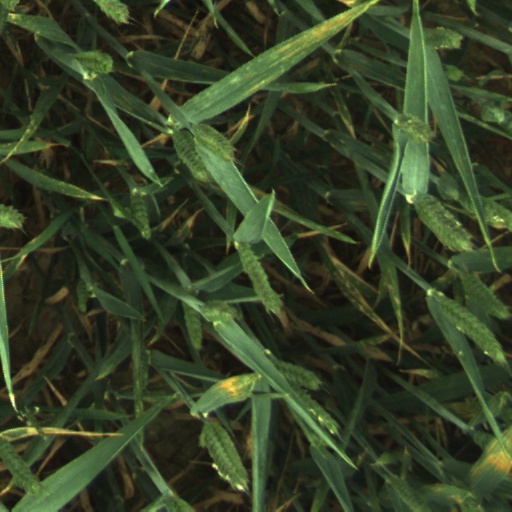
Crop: wheat